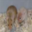
Label: mouse